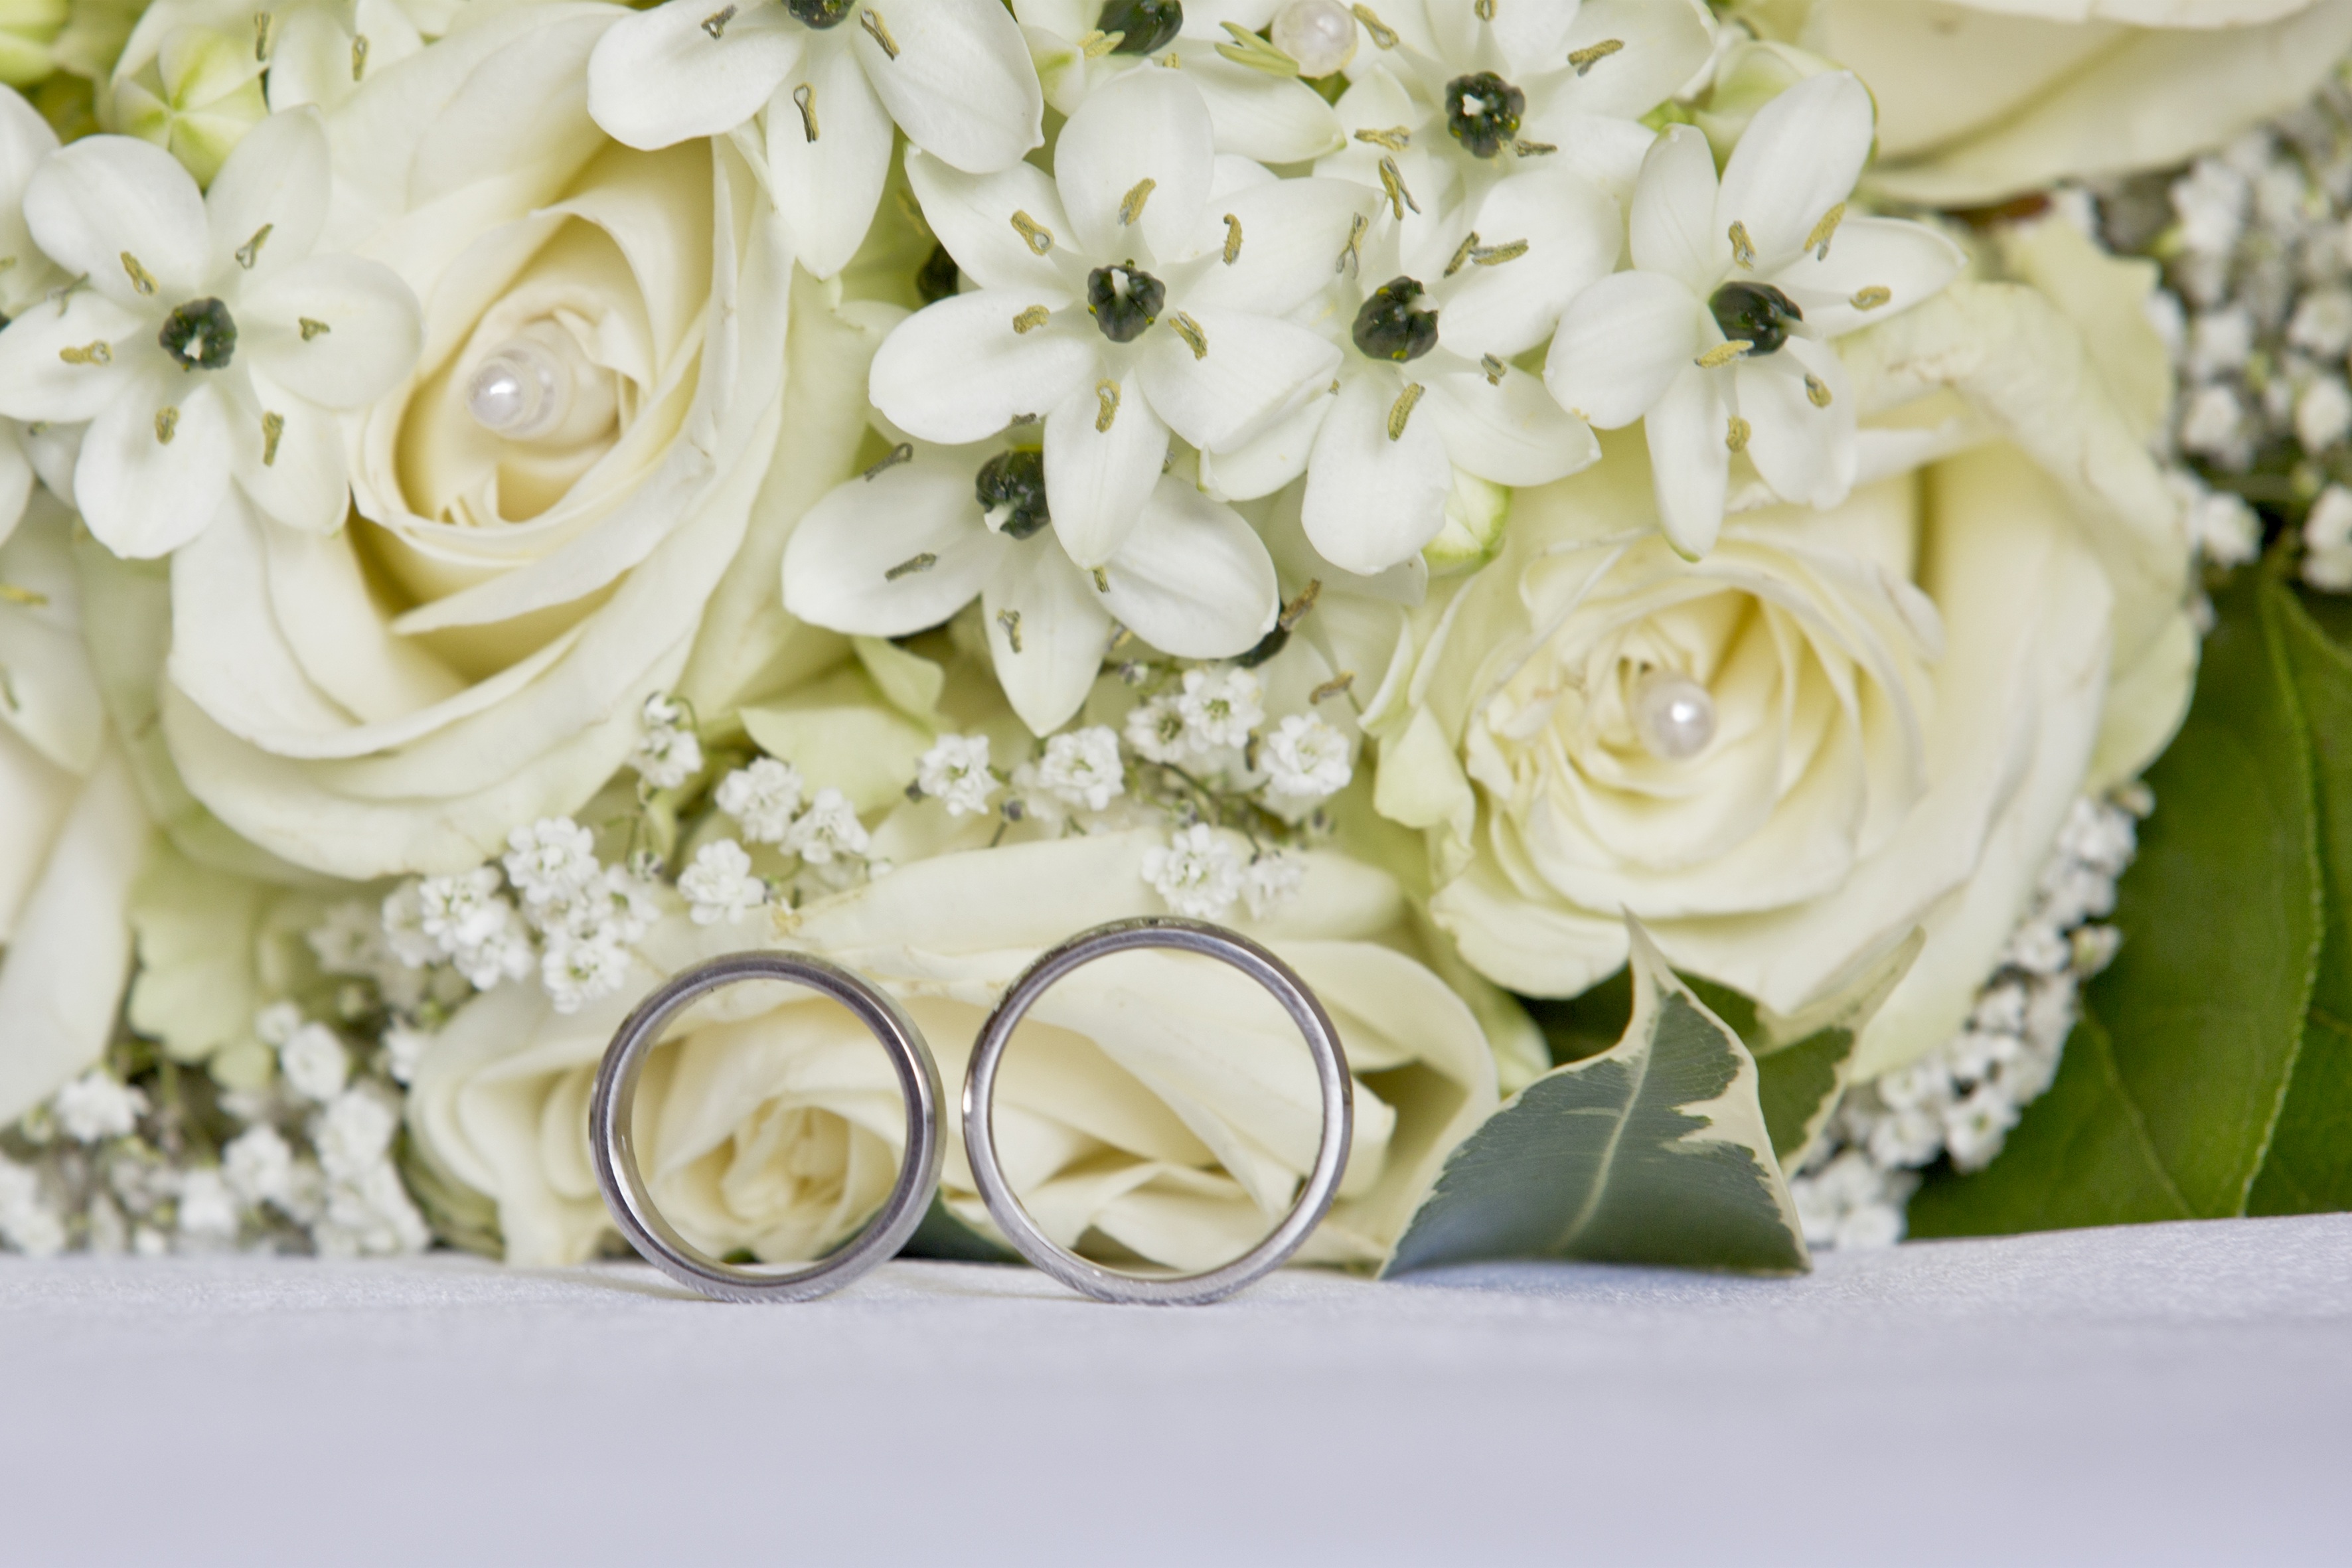
plant, white, flower, petal, bouquet, wedding, flora, flowers, roses, rings, floristry, flowering plant, flower bouquet, cut flowers, white roses, butyric, floral design, land plant, flower arranging